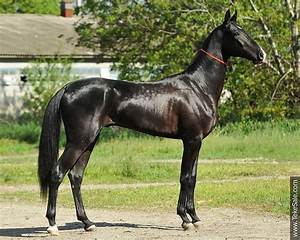
Label: horse